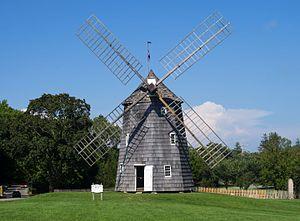
East Hampton est une ville située au sud-est du comté de Suffolk, sur l'île de Long Island, dans l'État de New York, aux États-Unis. La totalité de son territoire forme une part importante de la péninsule de South Fork.